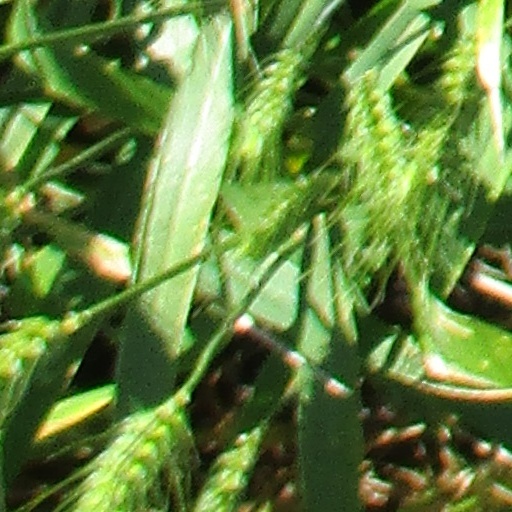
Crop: wheat